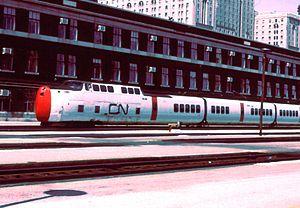
Le Train Turbo produit par la compagnie United Aircraft Corporation est un train à grande vitesse construit durant les années 1960 pour utilisation en Amérique du Nord. Il fut mis en service en 1968 et servit au Canada jusqu'en 1982 alors qu'aux États-Unis on le retira de la circulation en 1976 mais il resta dans l'inventaire d'Amtrak jusqu'en 1980. C'était le premier train à locomotive à turbine à gaz-électrique utilisé pour le transport passager en Amérique du Nord, ainsi que le premier train pendulaire sur ce continent.
La ligne ferroviaire du corridor Québec - Windsor est une ligne de chemin de fer du Canada qui relie les villes de Québec et Windsor, avec des sections vers Ottawa, Sarnia et Niagara Falls.